Lancashire hearth

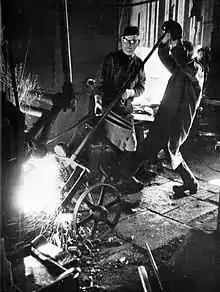
Men working a Lancashire hearth in Sweden

The Lancashire hearth was used to fine pig iron, removing carbon to produce wrought iron.